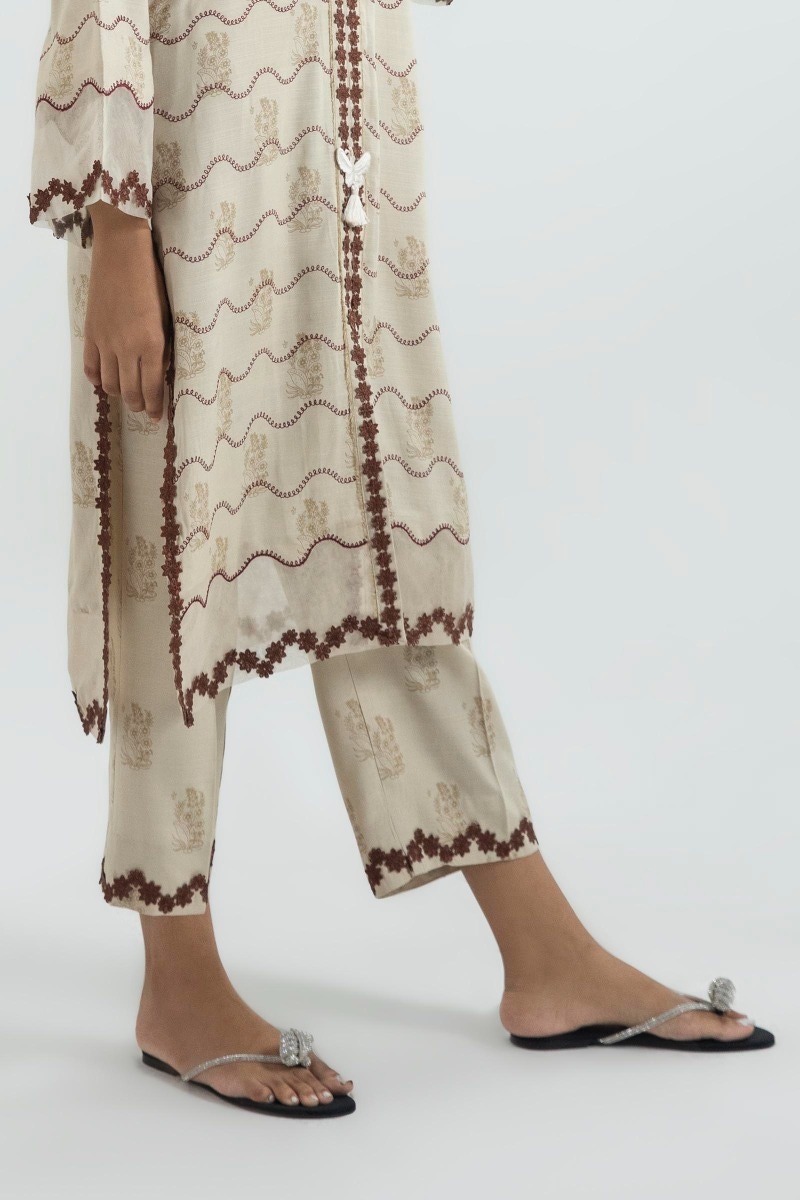
beige multi embroidered kurta